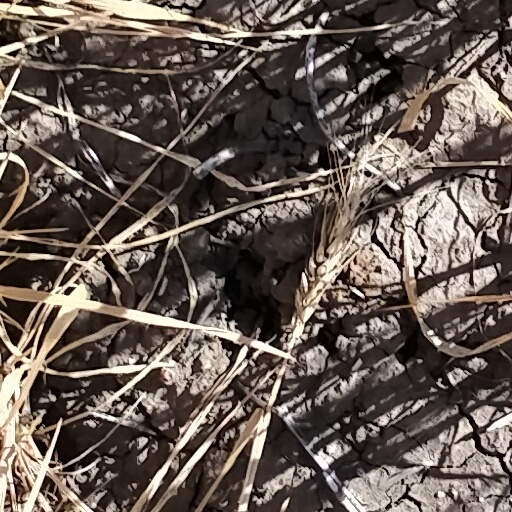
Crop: wheat